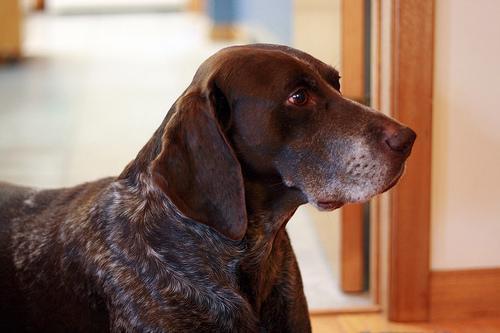
german shorthaired